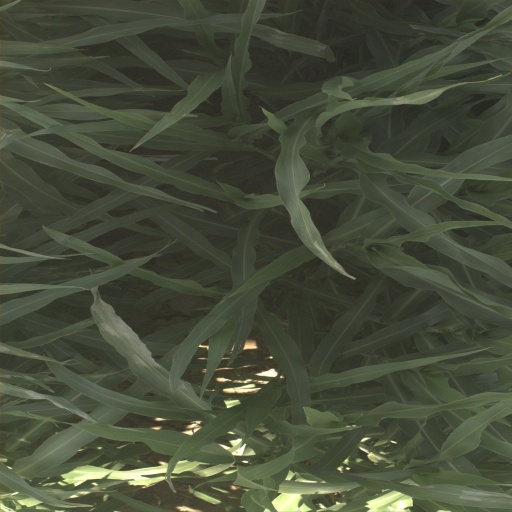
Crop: sorghum